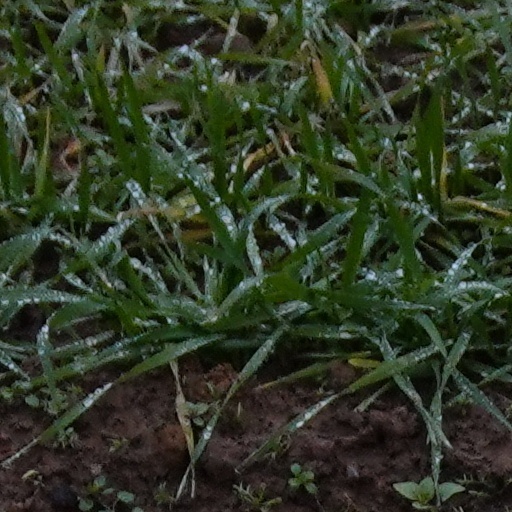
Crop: wheat